Military history of Canada

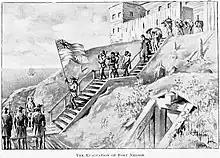
The Hudson's Bay Company garrison evacuates Fort Nelson shortly after the Battle of Hudson's Bay in 1697

The Second Anglo-Dutch War (1665–1667) resulted from tensions between England and the Dutch Republic, driven partly by competition over maritime dominance and trade routes. In 1664, Michiel de Ruyter was instructed to retaliate against the English seizures of Dutch East India Company assets in West Africa by attacking English ships. In 1665, his fleet raided English settlements and shipping, including St. John's, Newfoundland. The treaty that ended the conflict saw the English return Acadia to the French, a region they had seized in 1654.